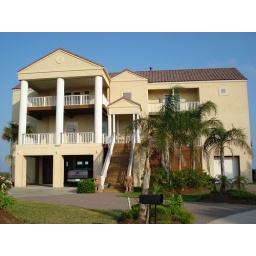
Our beach house in Galveston.